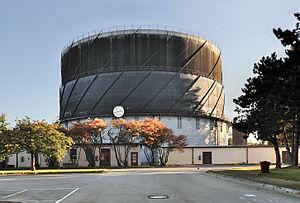
Gazomètre à Luxembourg-Hollerich (démoli en 2015).Lëtzebuergesch: De Gasbehälter zu Hollerech, Stad Lëtzebuerg (2015 ofgerappt).